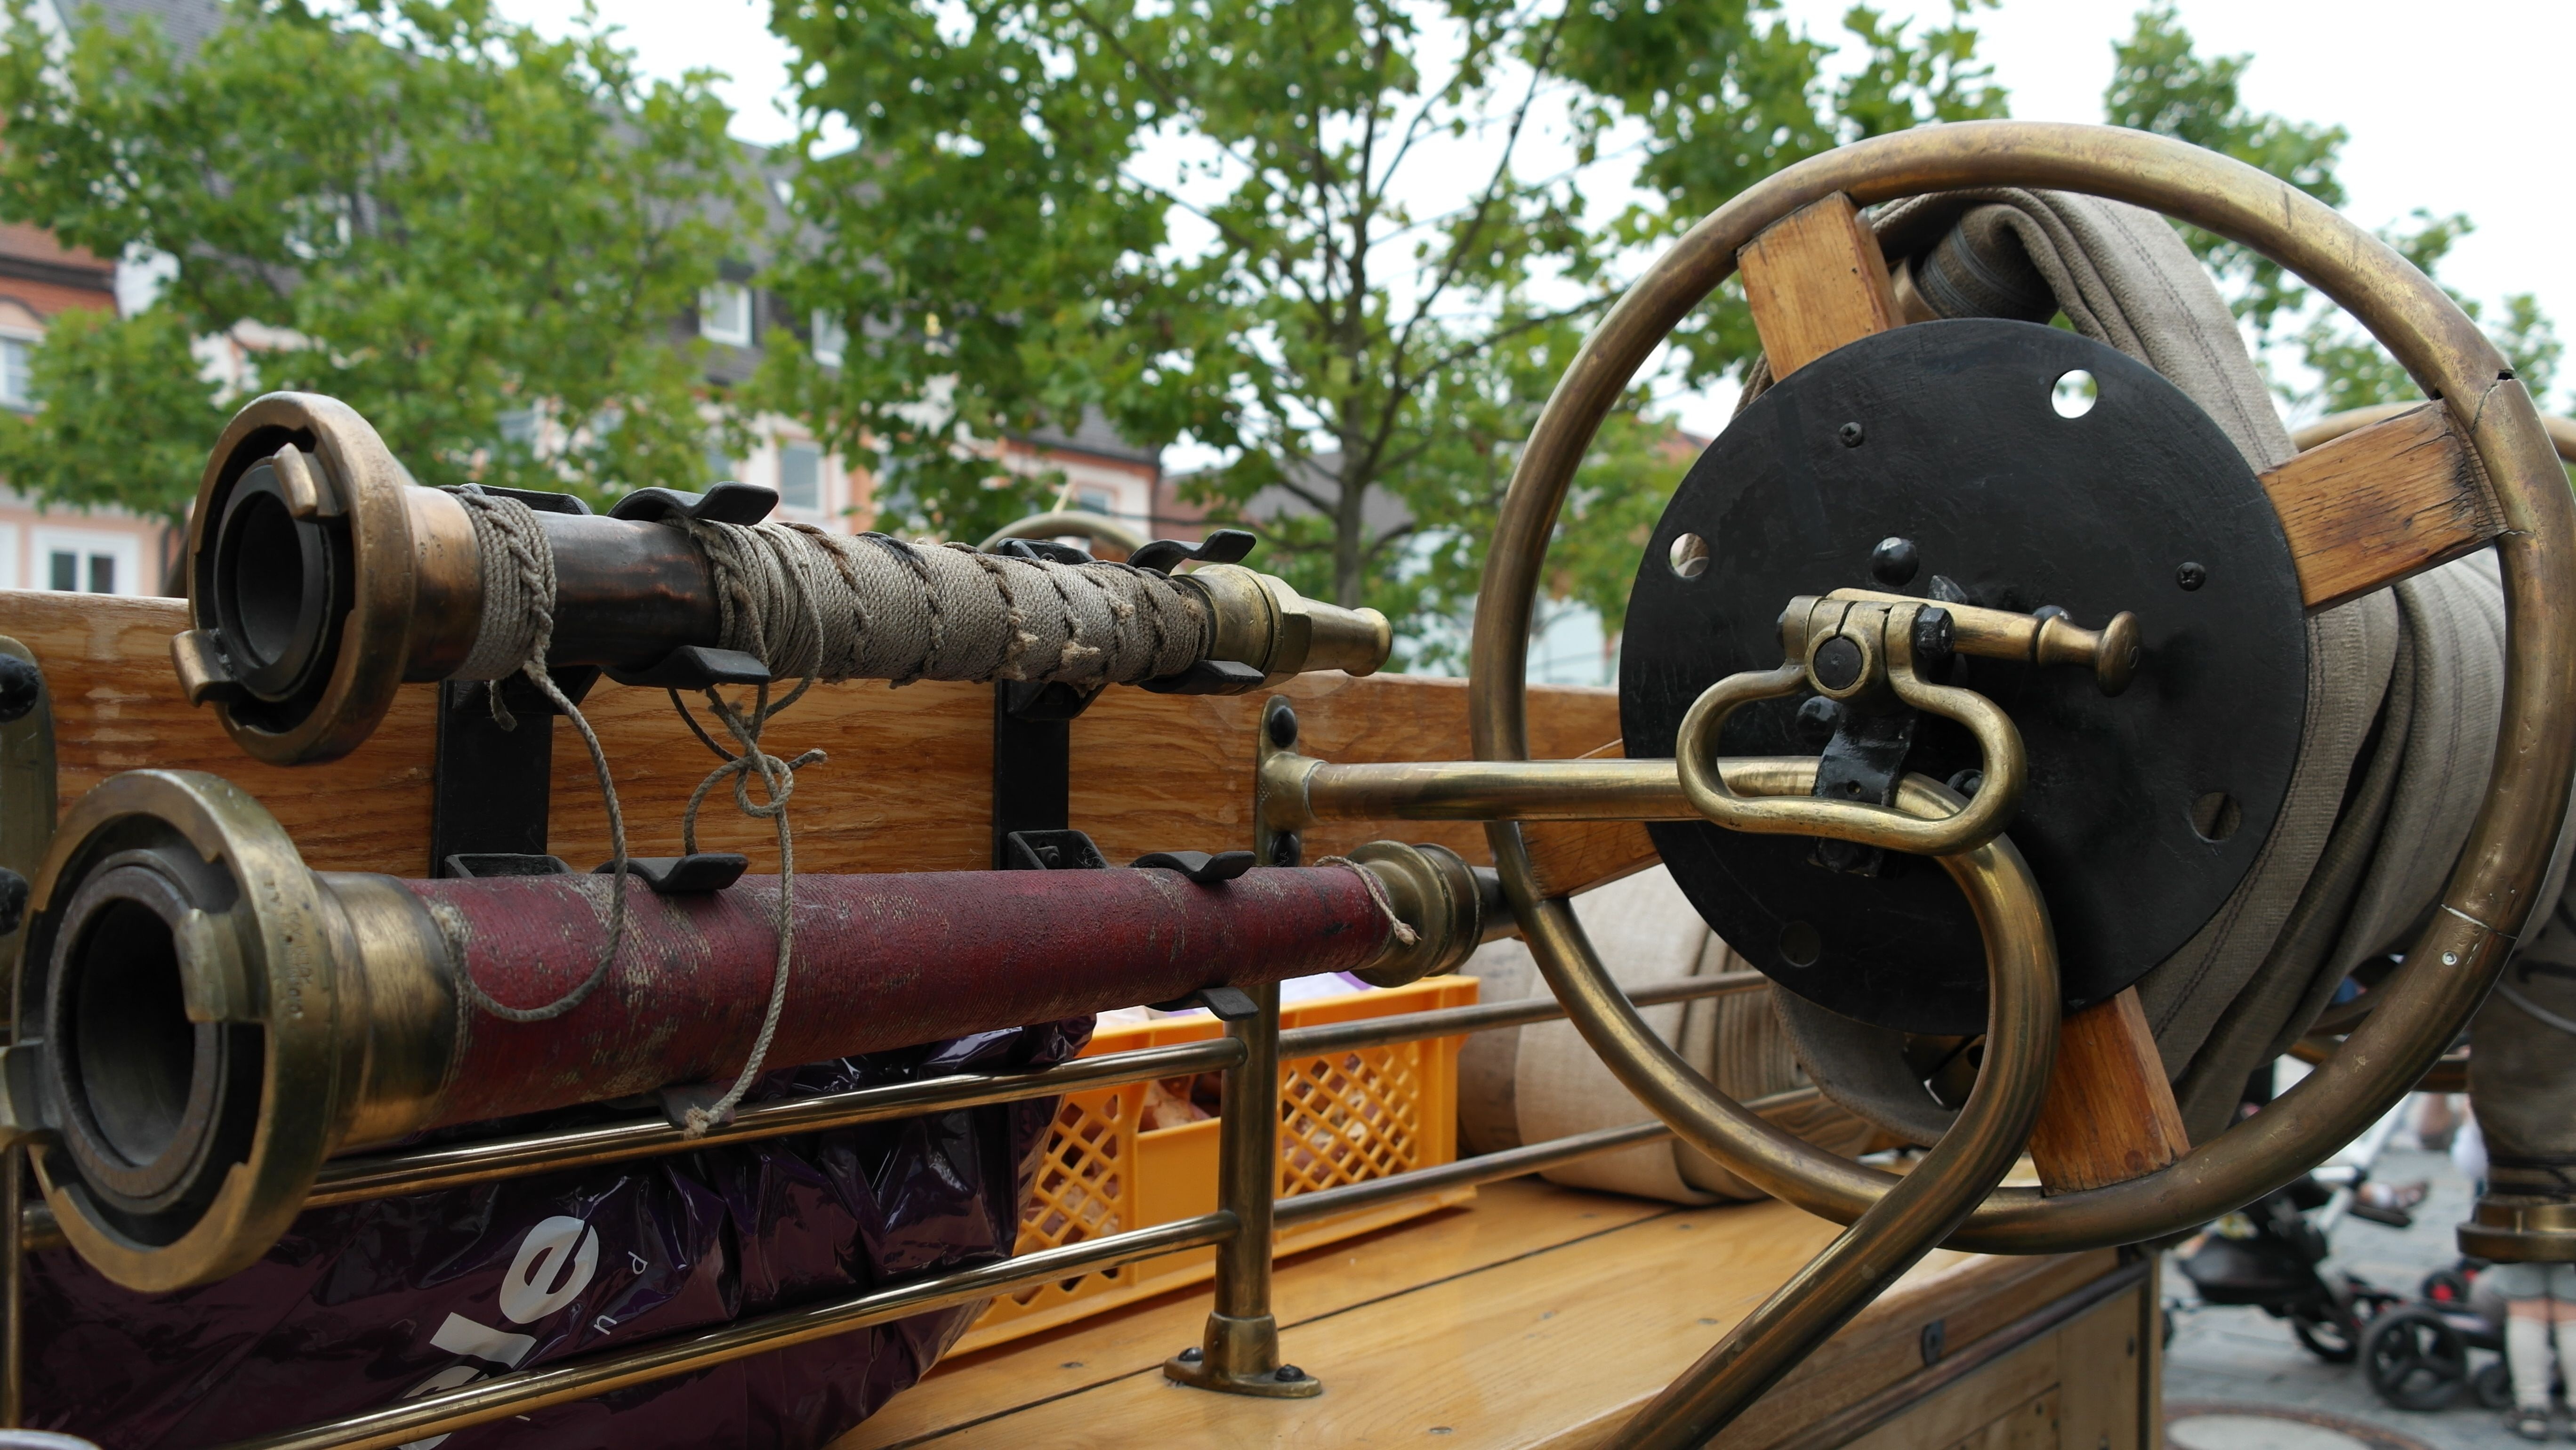
water, antique, wheel, old, vehicle, fire, weapon, fire truck, use, steam engine, cannon, delete, fire fighting, fire hose, man made object, aircraft engine, automotive engine part, spraying car